Margaret Eliza Maltby

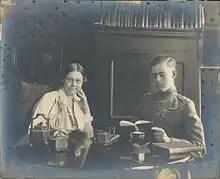

Maltby was interested in science and mathematics at a young age, and her parents encouraged those interests. They taught her how to use basic machinery, and her father especially supported her interest in mathematics. After Edmund Maltby's death, the Maltby family moved to Oberlin, Ohio for educational opportunities.